St. Leonard's Church (Boston)

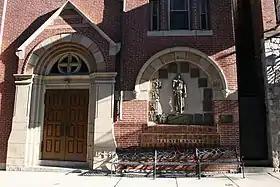
Front of Building featuring Bronze Sculpture by Richard Aliberti

In 1873, Archbishop John Williams asked the Franciscans of the Immaculate Conception Province to minister to Boston's growing population of Italian immigrants. Fr. Angelo Conterno, OFM, founded St, Leonard of Port Maurice Church soon afterwards. Construction of the current building, designed in the Romanesque style by architect William Holmes, did not begin until 1885. The church in the basement opened to the public in 1891, with an estimated 20,000 parishioners. The upper church and the friary on North Bennet Street were completed in 1899. The interior, with its ornate Italian style and color scheme, was created by immigrant craftsmen who were also parishioners.